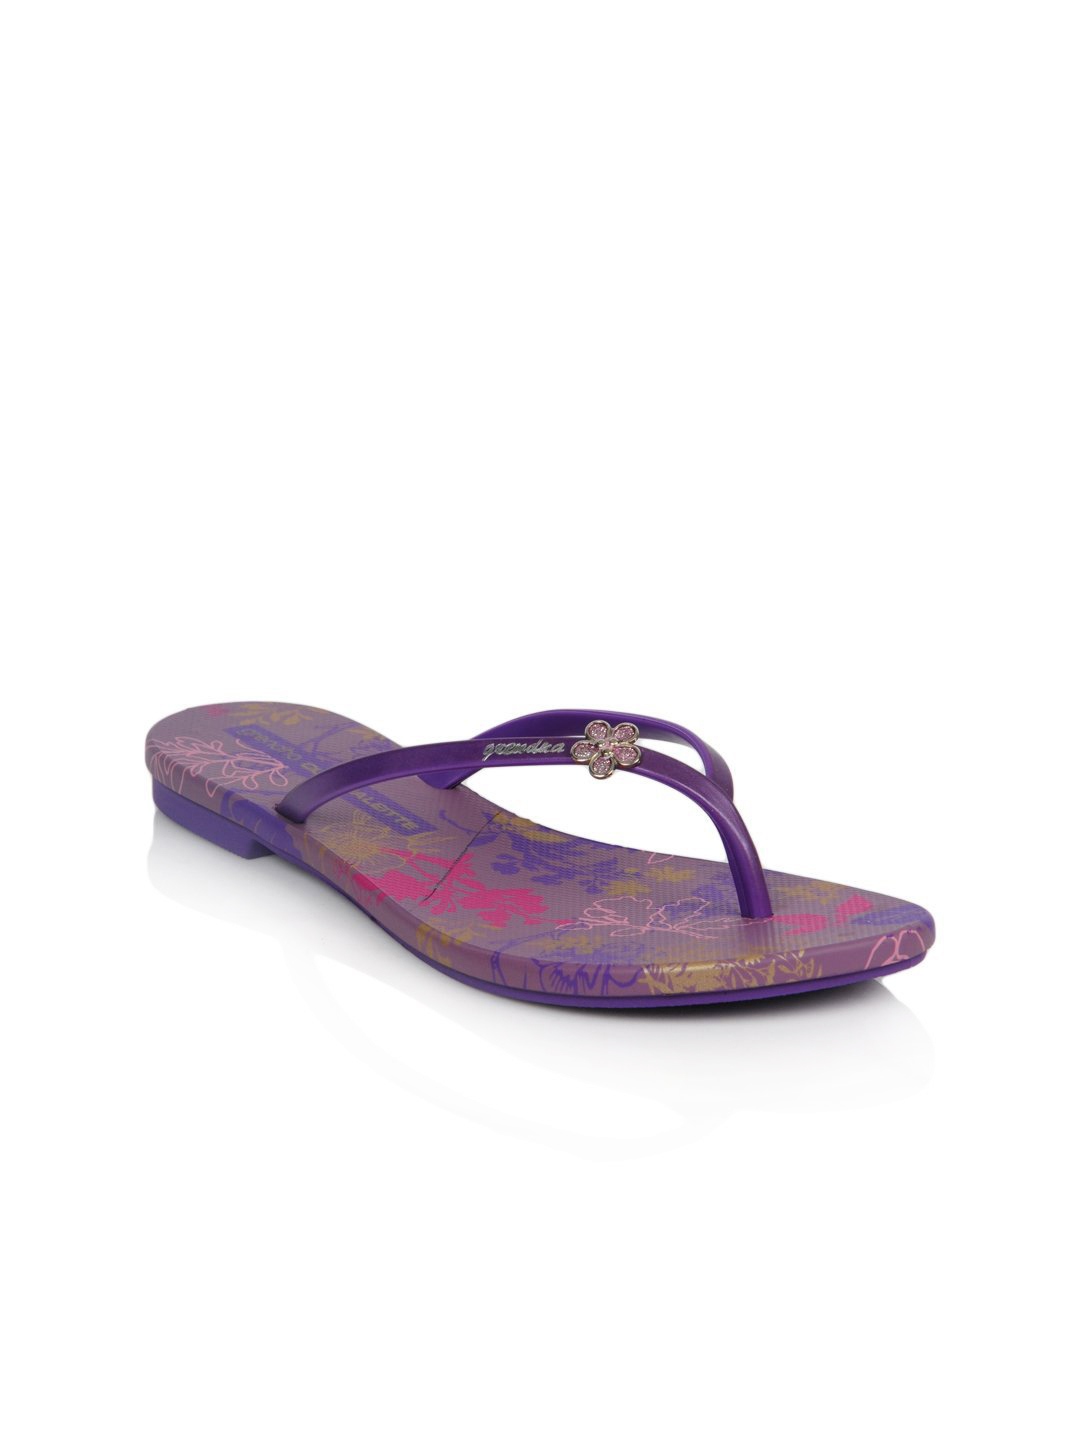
Grendha Women Claudia Purple Flats
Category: Footwear / Shoes / Heels
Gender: Women
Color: Purple
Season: Winter 2012
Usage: Casual